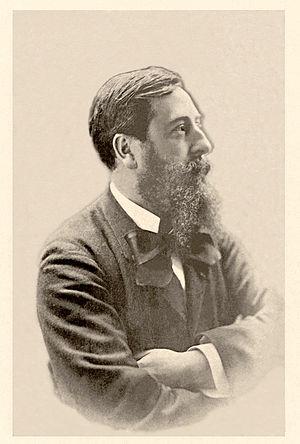
Léo Delibes (1836-1891), compositeur français.
La rue Léo-Delibes est une voie du 16ᵉ arrondissement de Paris, en France.
Cet article recense la liste des œuvres musicales du compositeur français Léo Delibes :
Lakmé est un opéra en trois actes de Léo Delibes sur un livret en français d'Edmond Gondinet et Philippe Gille d'après le roman de Pierre Loti, Rarahu ou le Mariage de Loti, créé le 14 avril 1883 à l'Opéra-Comique de Paris.
Coppélia, ou la Fille aux yeux d'émail est un ballet en deux actes et trois tableaux d'Arthur Saint-Léon, sur un livret de Charles Nuitter, musique de Léo Delibes, d'après le conte d'Hoffmann L'Homme au sable, représenté pour la première fois à l'Opéra Le Peletier de Paris le 25 mai 1870 sous la direction de François Hainl.